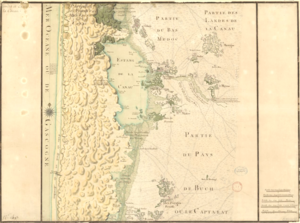
Claude Masse, Étang et forêt de Lacanau (1700-1724)
Lacanau est une commune du sud-ouest de la France située dans le département de la Gironde, en région Nouvelle-Aquitaine.